U.S. 62 White River Bridge

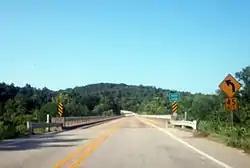
South approach

The White River Bridge is a five-span Warren deck truss bridge located near Beaver, Carroll County, Arkansas. It carries U.S. Route 62 over the White River for . Each span is about in length and is mounted on concrete piers or abutments. The bridge was built in 1950-52 by the Forcum-James Company of Dyersburg, Tennessee. It was the last of eleven deck-truss bridges built in the state, and is the only one of its type in the county.